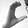
ASL letter: C